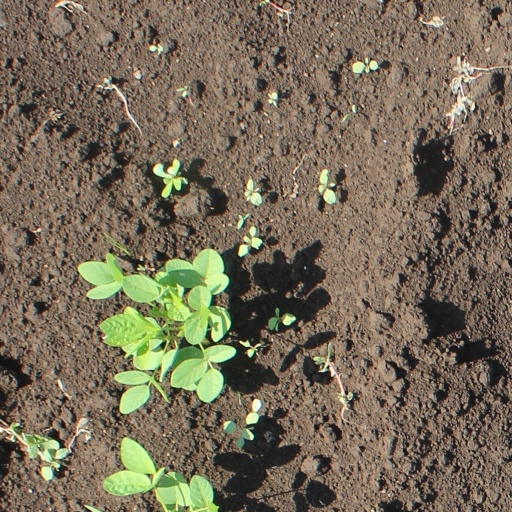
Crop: soybean